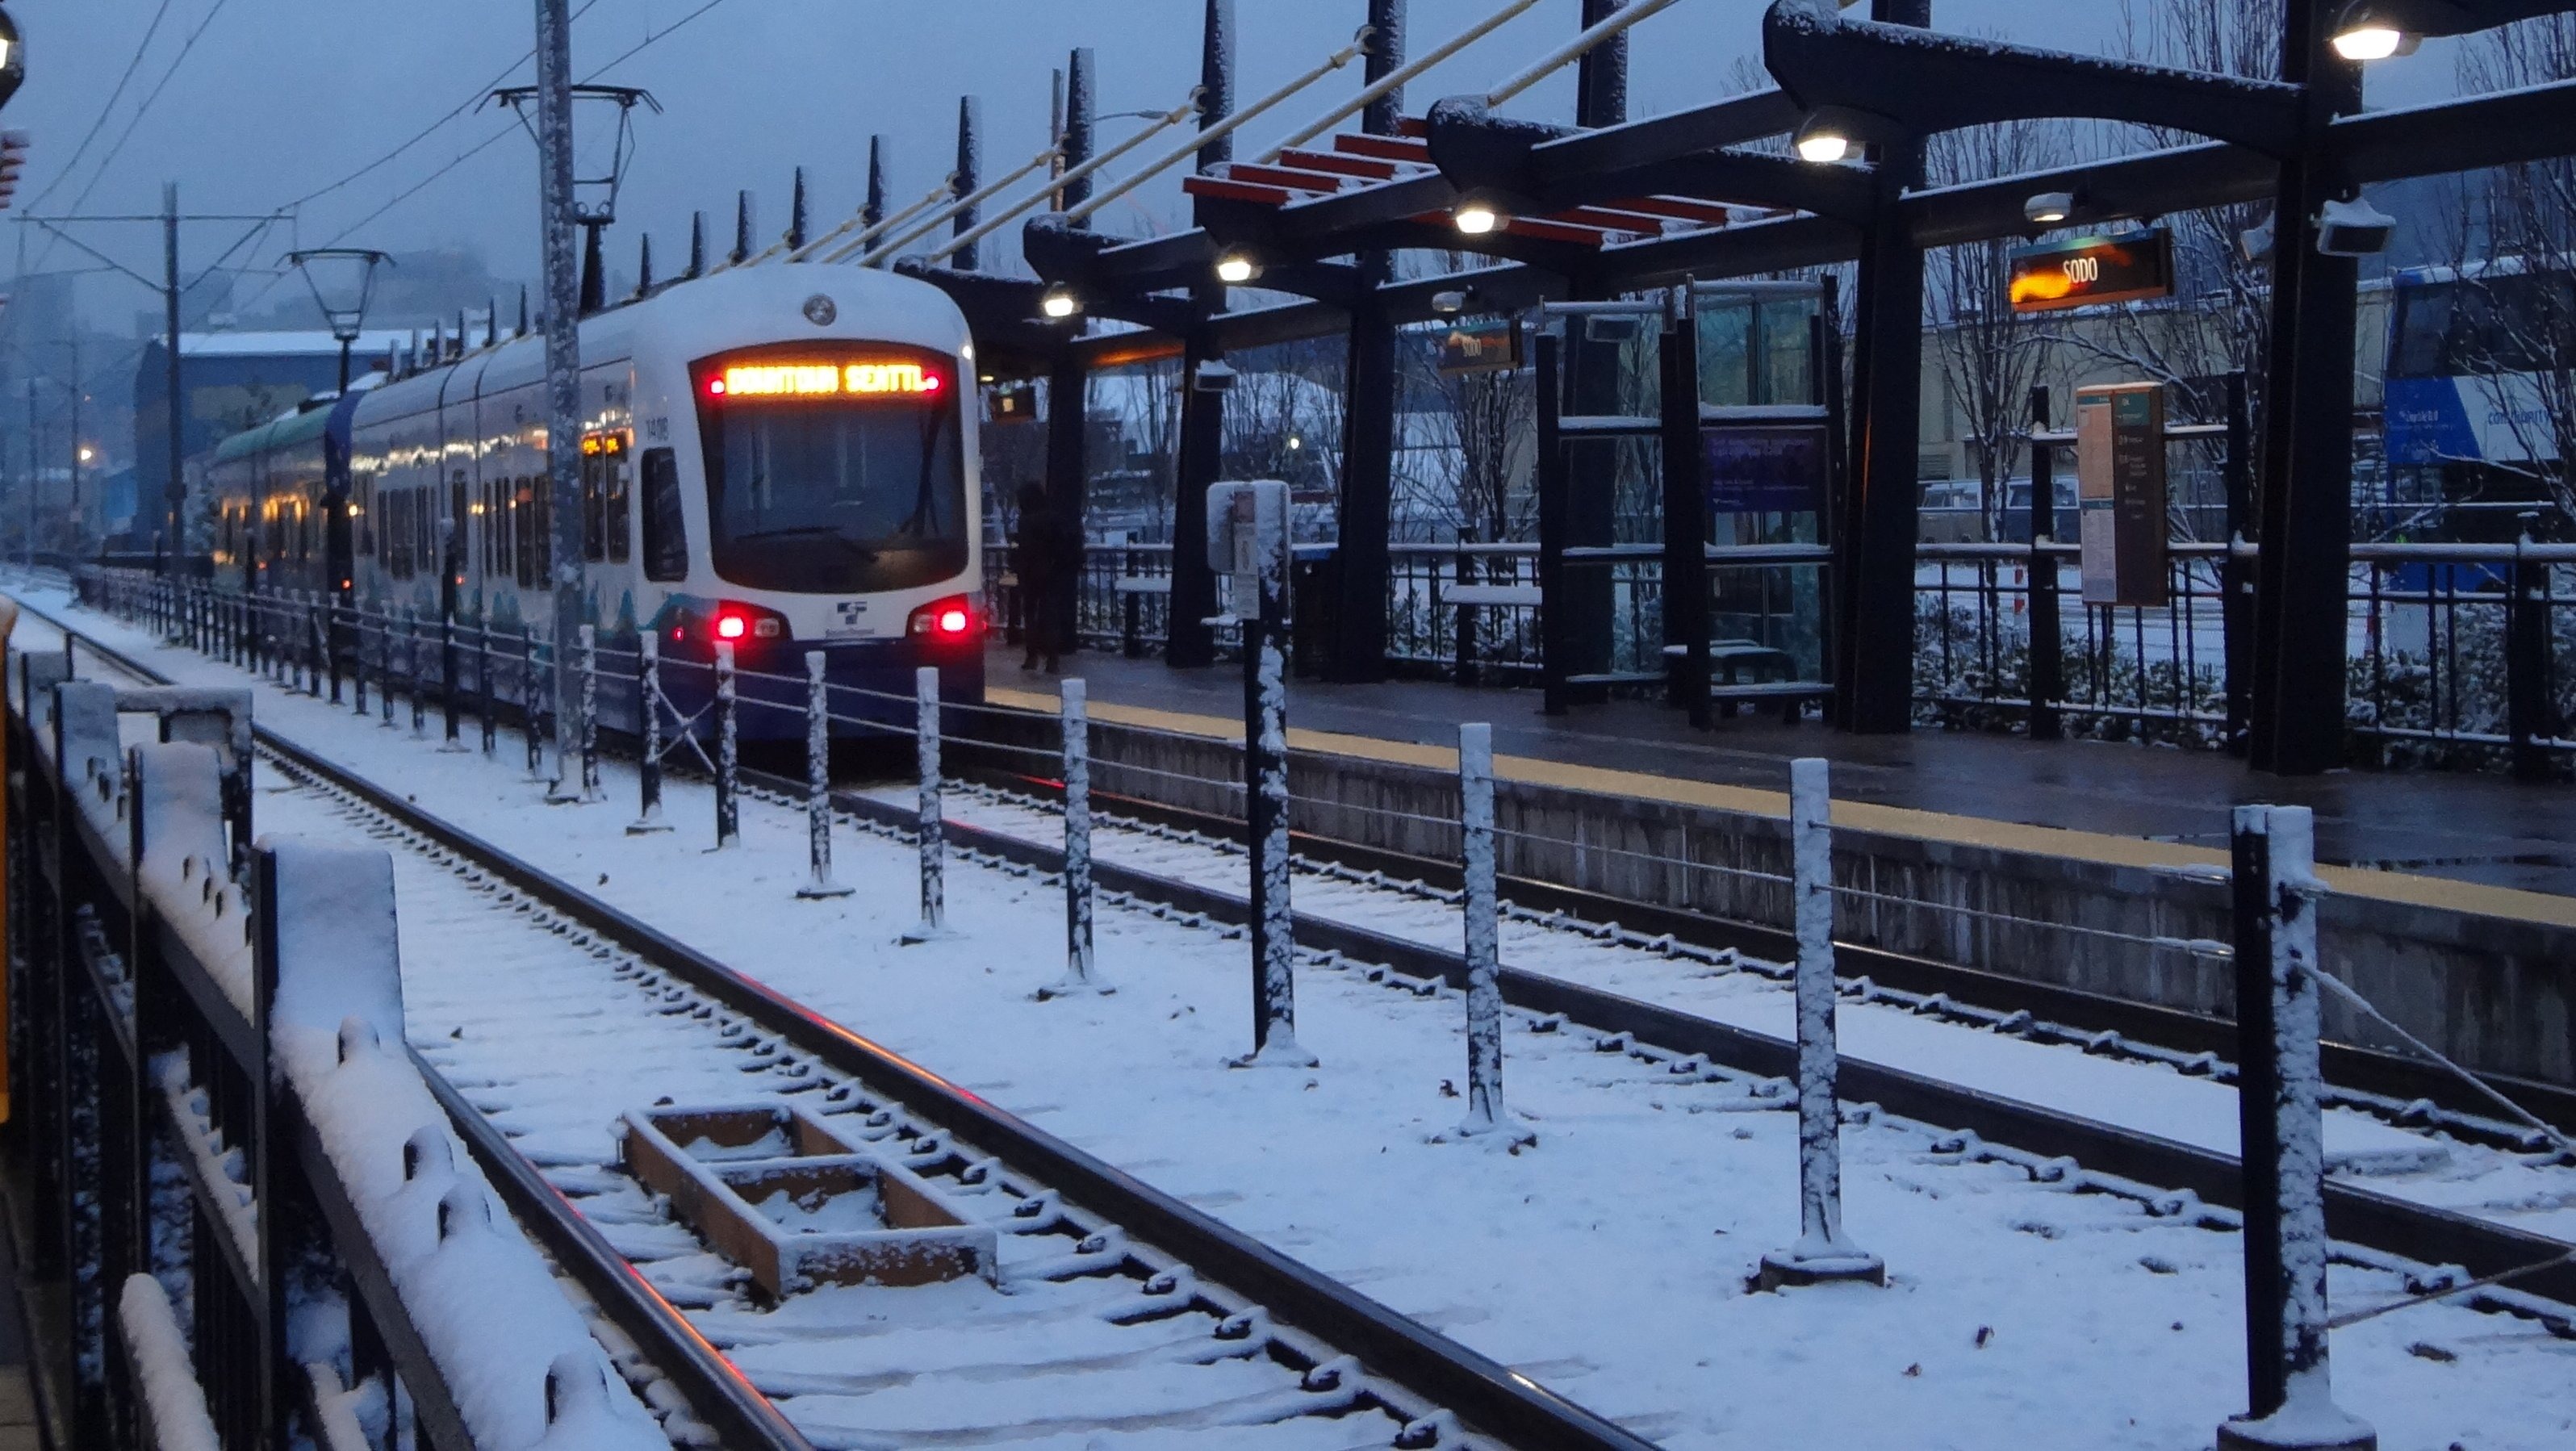
snow, winter, track, railway, railroad, train, tram, transport, vehicle, weather, train station, electricity, lane, public transport, rails, metropolitan area